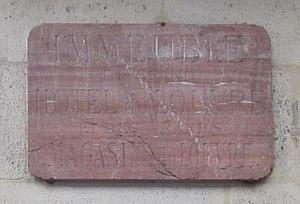
Plaque au n°91 rue de Rivoli rappelant l'existence des Grands Magasins du Louvre.
Les Grands Magasins du Louvre sont un ancien grand magasin parisien dont l'origine remonte à l'ouverture, en 1855, des Galeries du Louvre installées au rez-de-chaussée du Grand Hôtel du Louvre, sur la rue de Marengo et la rue de Rivoli. Ayant pris la dénomination Grands Magasins du Louvre en 1857, le commerce investit, en 1888, l'ensemble de l'ancien établissement hôtelier jusqu'à la place du Palais-Royal. Il ferme définitivement en 1974 pour être remplacé, après une importante campagne de restructuration, par Le Louvre des Antiquaires, inauguré en 1978.
La rue de Rivoli est une voie située dans le 1ᵉʳ arrondissement et le 4ᵉ arrondissement de Paris. Elle fait partie de la grande trouée est-ouest de Paris achevée en 1855 reliant l'axe historique de Paris en direction de La Défense, à la rue Saint-Antoine, prolongée à l'est par la rue du Faubourg-Saint-Antoine et le cours de Vincennes jusqu'au château de Vincennes.